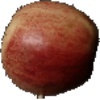
Label: Apple Red 3